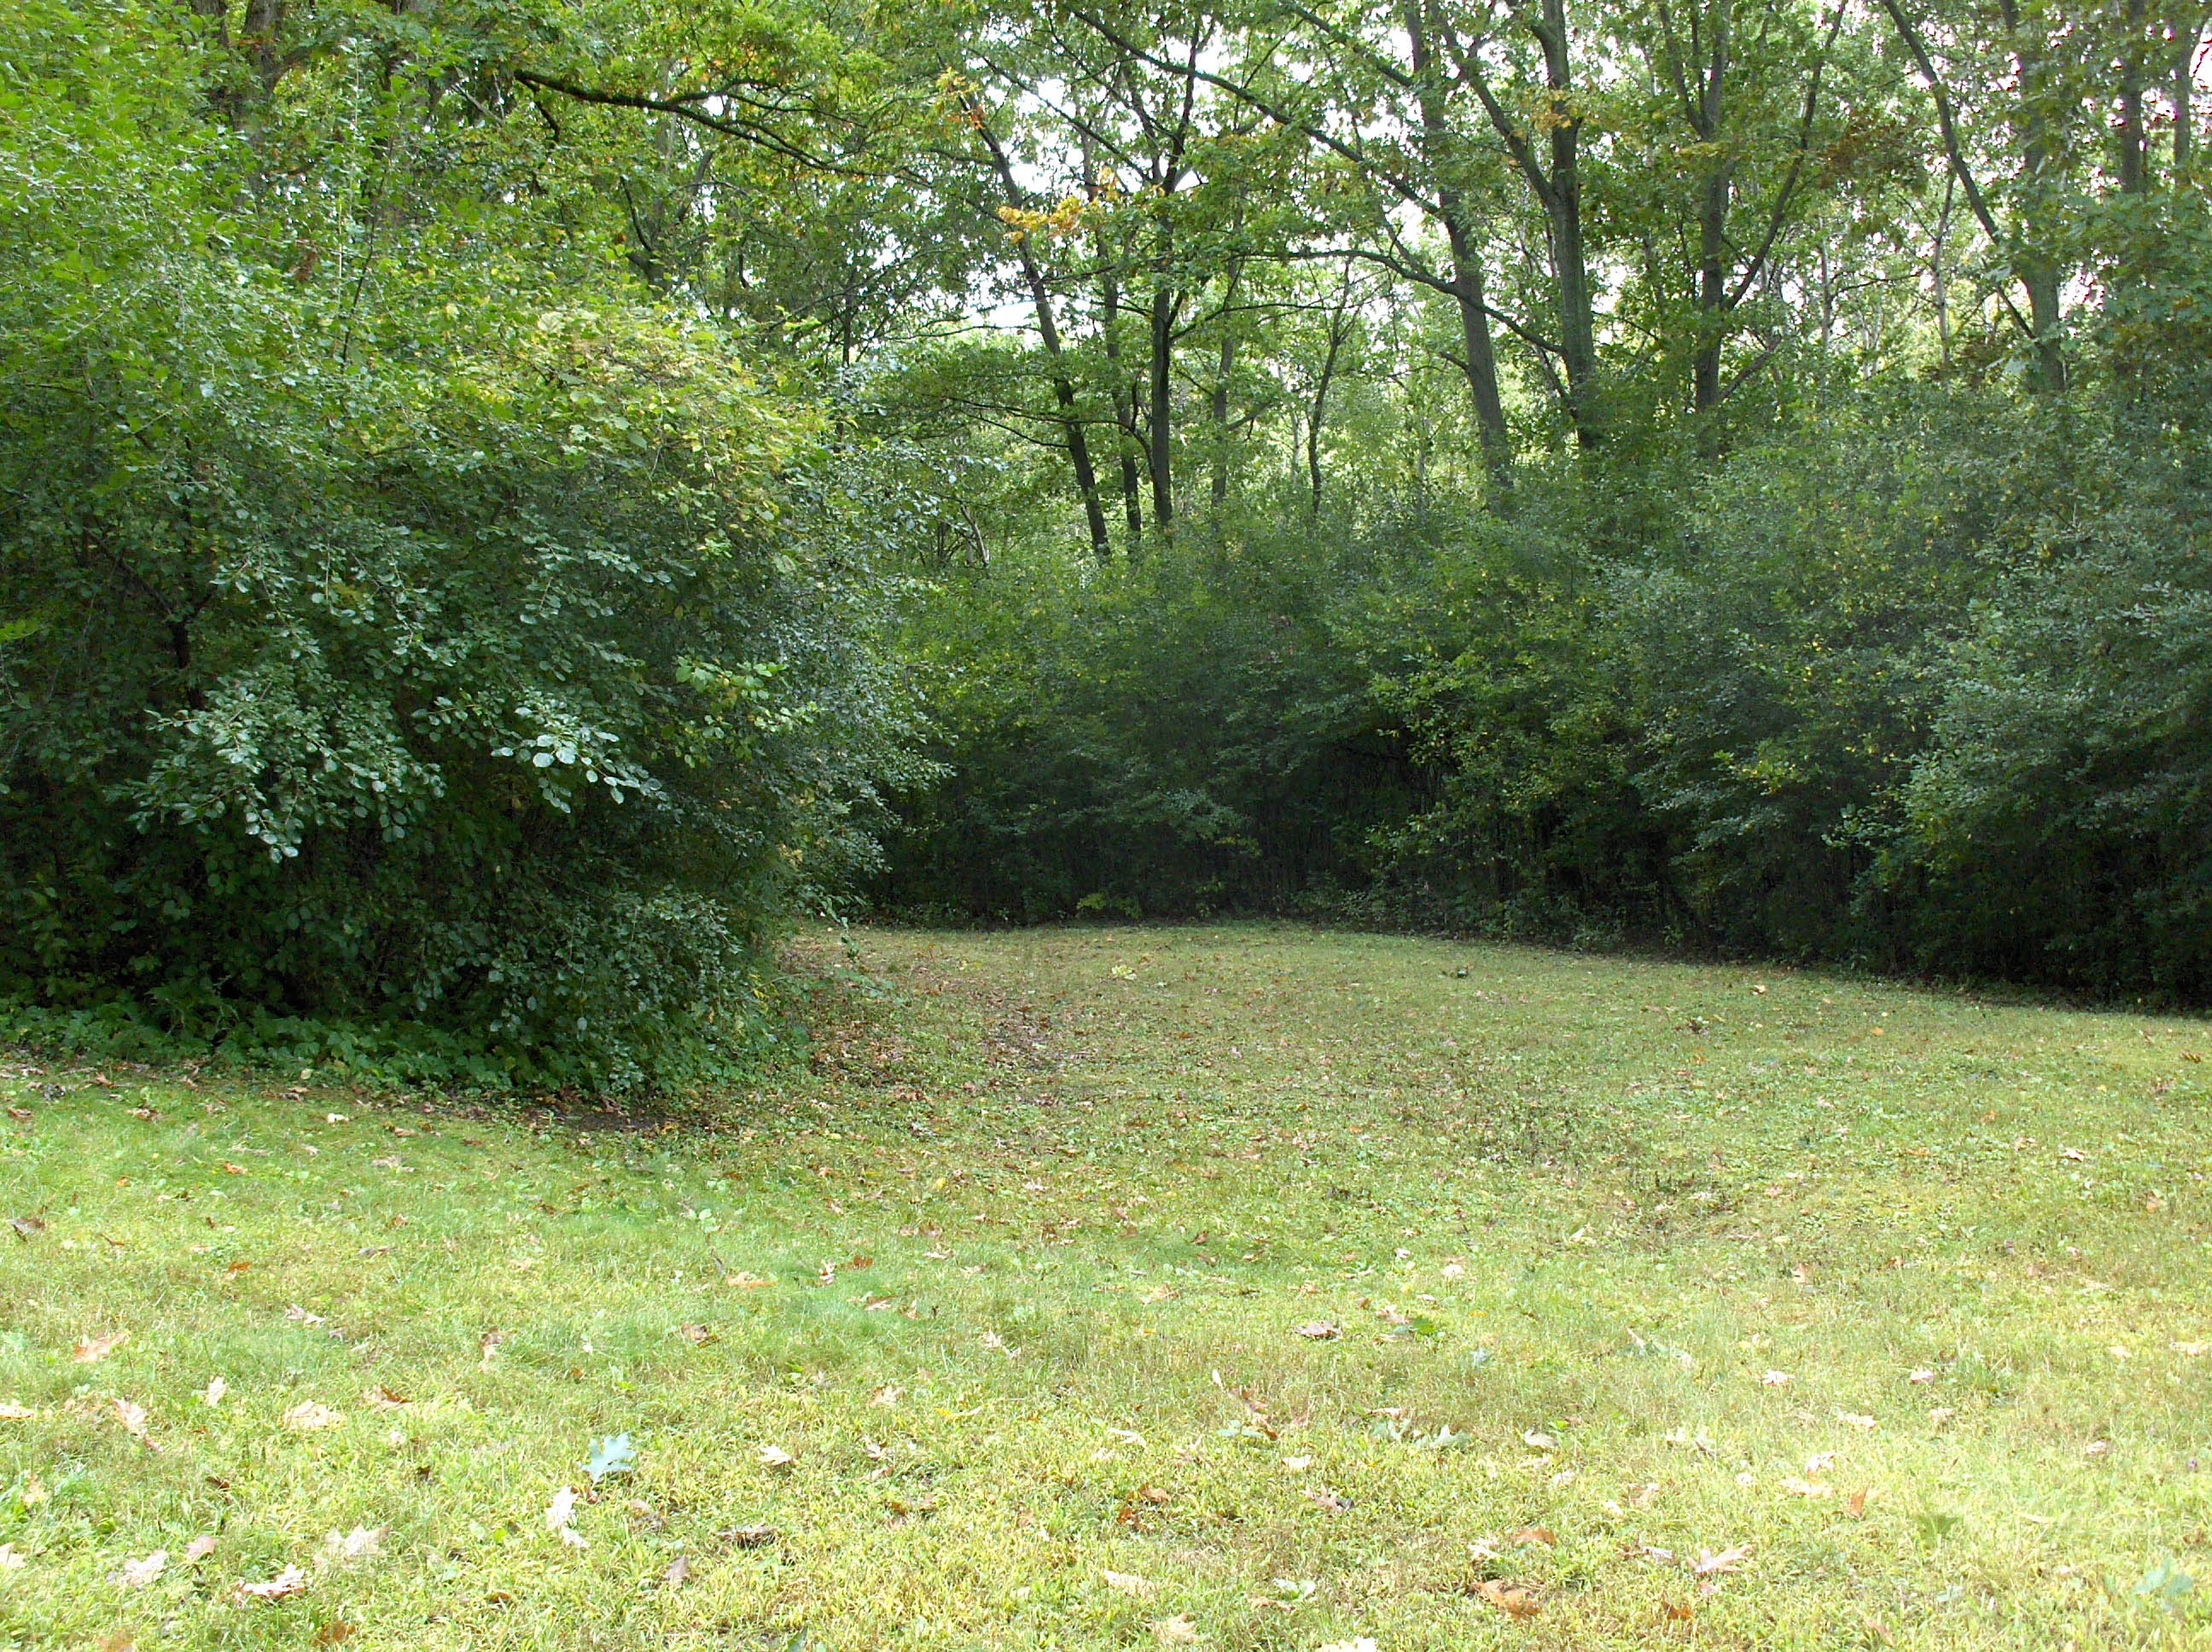
landscape, tree, nature, forest, grass, plant, trail, lawn, meadow, leaf, flower, green, pasture, park, backyard, garden, trees, shrub, woodland, habitat, yard, ecosystem, natural environment, woody plant, land lot